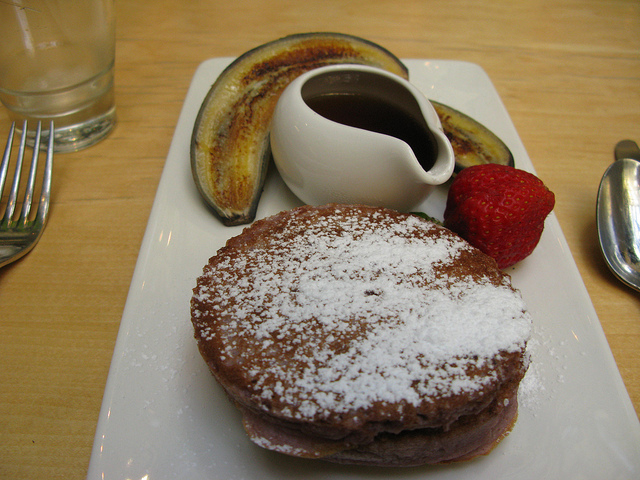
user: Given an image and a question. Answer the question in a short answer. Question: What type of sugar is on top of this dish? Short Answer:
assistant: powdered